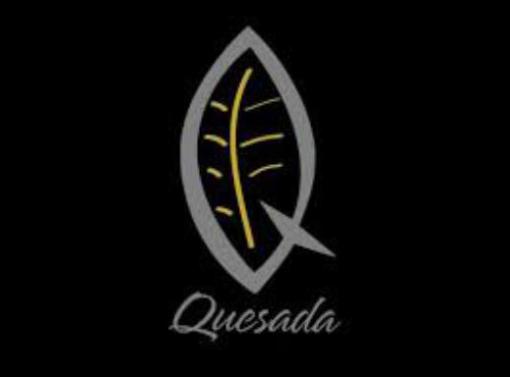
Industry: Necessities